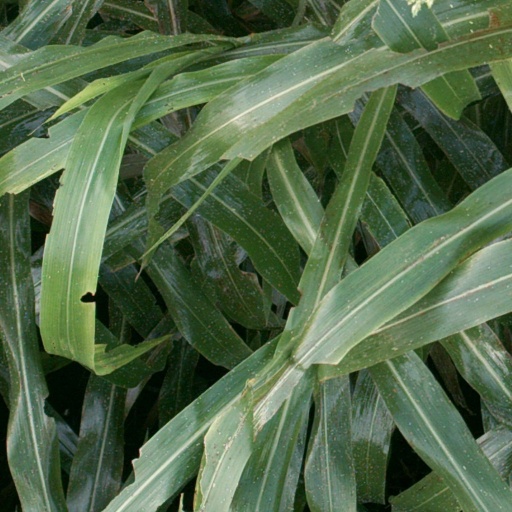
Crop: sorghum